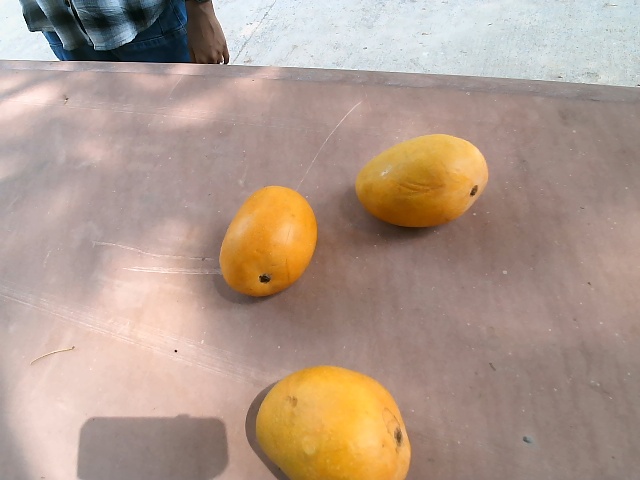
Label: Ripe_Mango